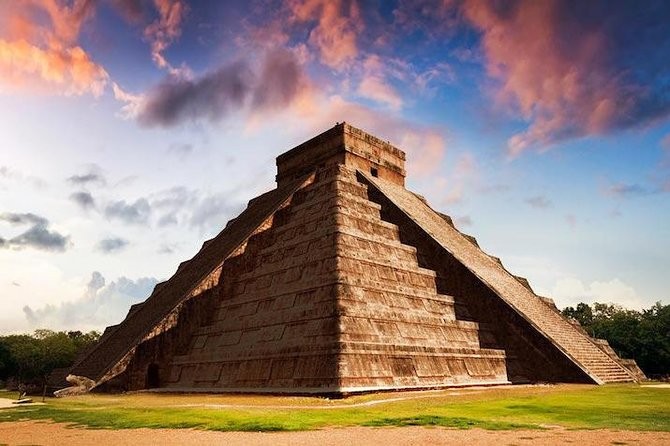
Landmark: Chichen Itza